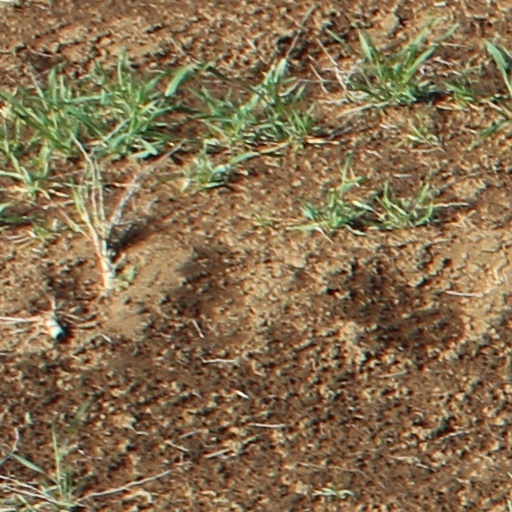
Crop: wheat